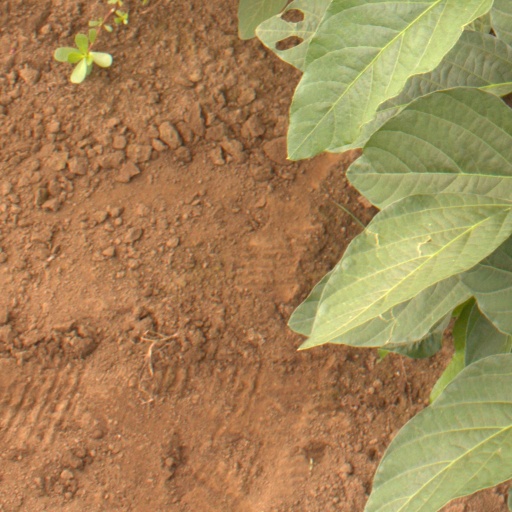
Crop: soybean